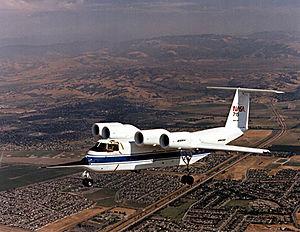
Le Northrop YA-9 est un prototype d'avion construit lors de l'appel d'offres que L'USAF lança le 6 mars 1967 pour son programme Attack Experimental ou A-X d'avion d'attaque au sol peu coûteux. Cet avion perdit dans la compétition face au Fairchild A-10 Thunderbolt II.